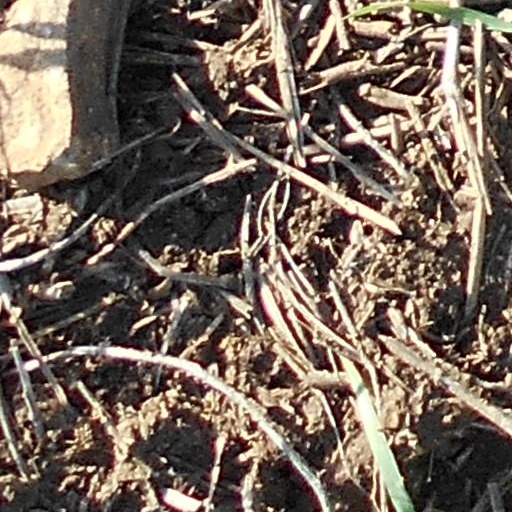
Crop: wheat